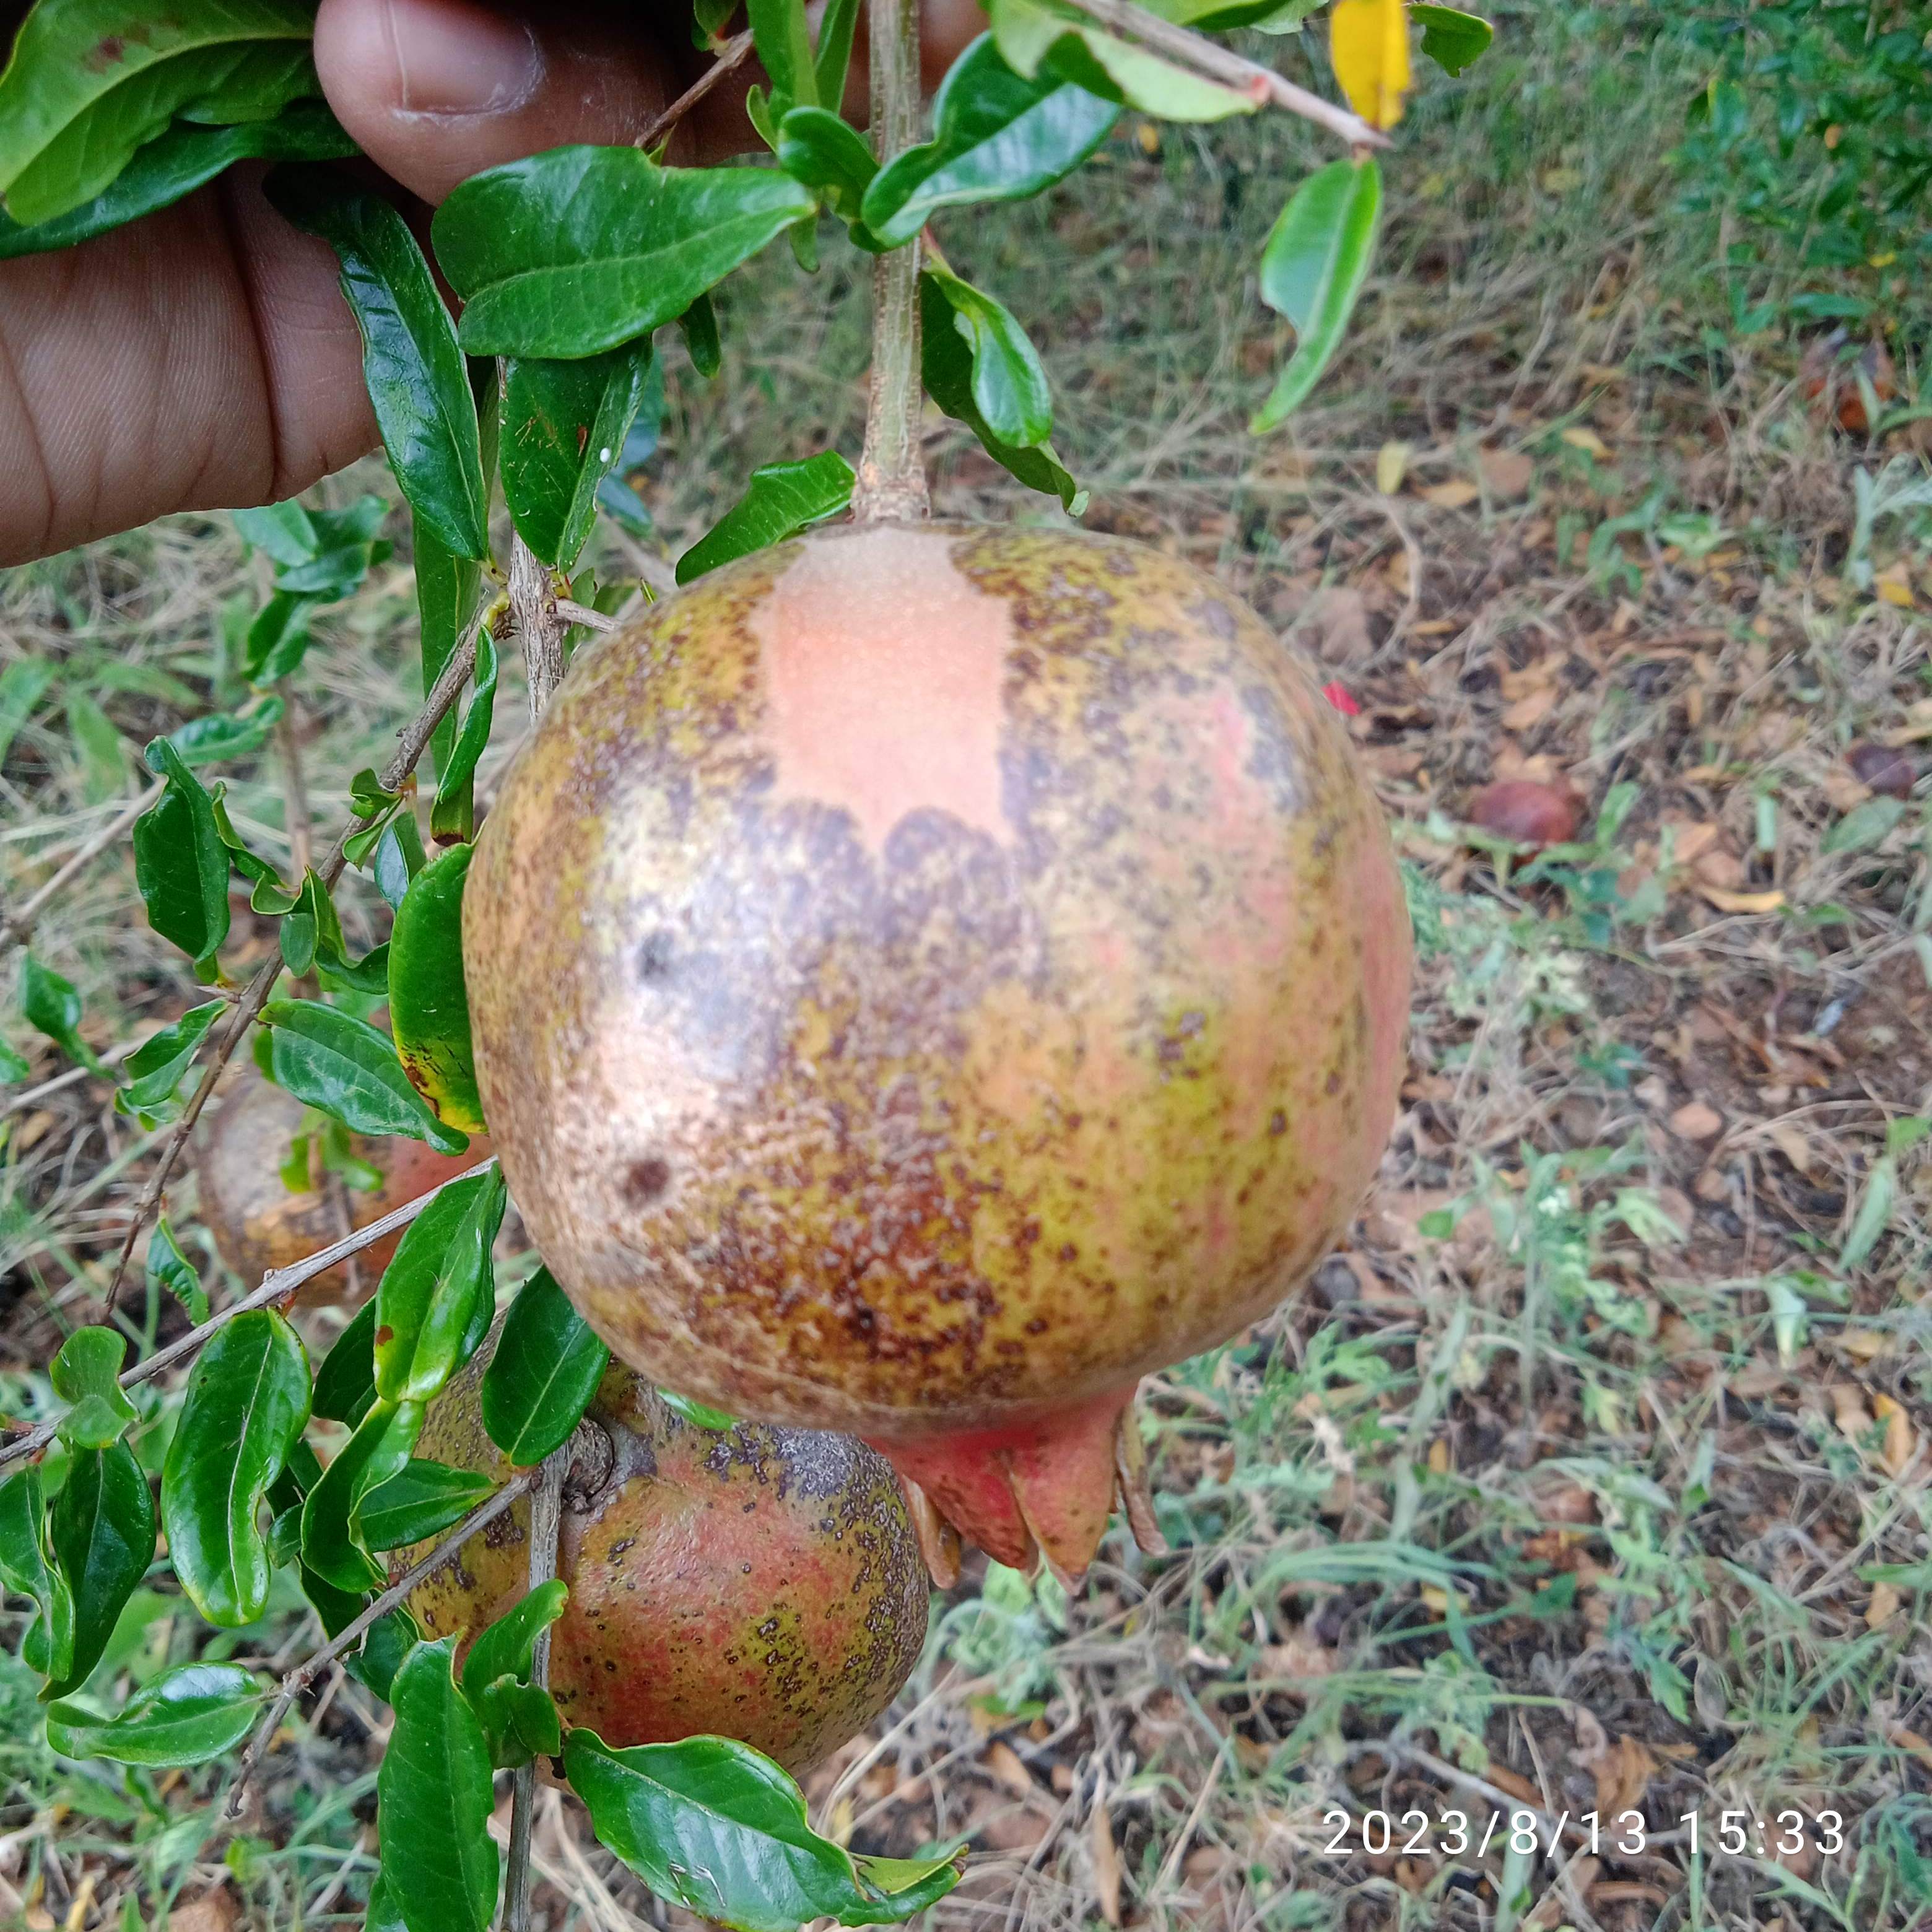
Label: Cercospora